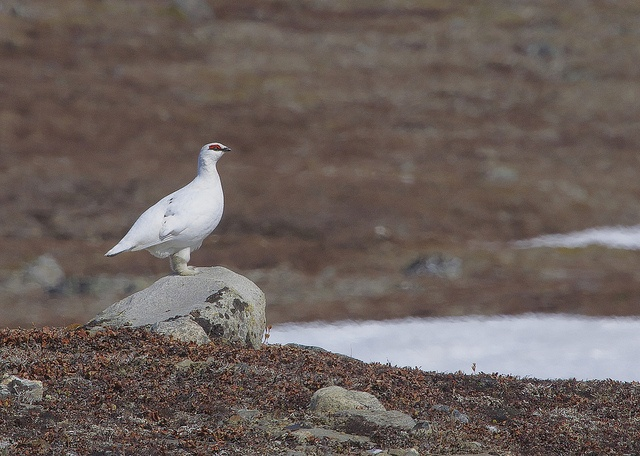
A small white bird standing on top of a rock near a pond.
A white bird perched on a rock by the ocean.
A bird sitting on a rock next to a body of water.
A lone white bird observing the barren landscape
A white bird sitting on a rock at a beach.